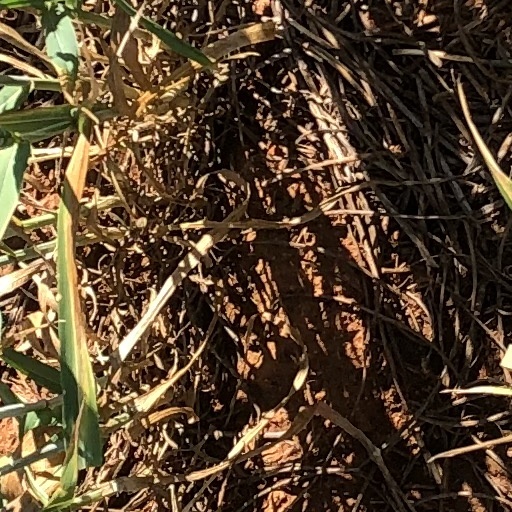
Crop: wheat